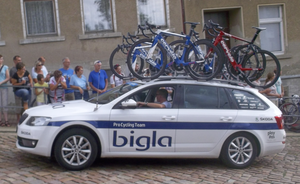
La Saison 2015 de l'équipe Bigla est la deuxième de la formation depuis son retour au niveau professionnel en 2014. L'effectif de la formation est fortement renouvelé. Le recrutement est ambitieux. Parmi les recrues, on compte la sprinteuse américaine Shelley Olds, numéro neuf mondial en 2014 ; la Néerlandaise Annemiek van Vleuten, vainqueur de la Coupe du monde 2011 et spécialiste du contre-la-montre ; et la grimpeuse et championne sud-africaine Ashleigh Moolman. La championne des Pays-Bas Iris Slappendel, ainsi que la Canadienne Joëlle Numainville rejoignent également le groupe. Annemiek van Vleuten réalise un bon début de saison en se classant deuxième de la Flèche wallonne et quatrième du Tour des Flandres. Elle gagne également trois prologues durant la saison. Shelley Olds termine quatrième des manches de Coupe du monde du Tour de l'île de Chongming et de la Philadelphia Cycling Classic. Elle quitte cependant l'équipe fin juin. Ashleigh Moolman réalise sa meilleure saison : elle est troisième de l'Emakumeen Bira, quatrième du Tour d'Italie et de la Flèche wallonne, championne d'Afrique et d'Afrique du Sud aussi bien sur route qu'en contre-la-montre.